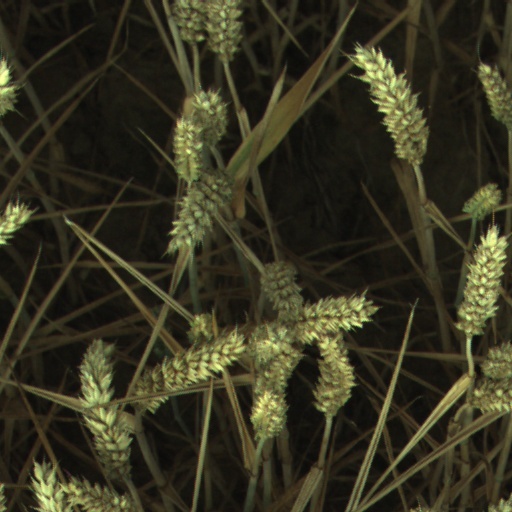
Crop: wheat